East Bengal Ground

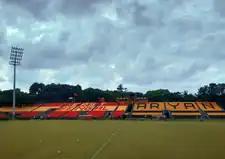

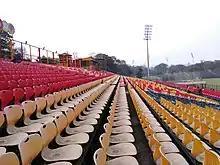
East Bengal ground members gallery

The East Bengal Ground has galleries on three sides. The west side is the member's gallery with modern facilities like bucket seats and elevators installed. The half of west side is also shared with Aryan F.C. who have their member's gallery as well, covered in bucket seats which acts as an away gallery for the matches which East Bengal F.C. plays. The east side and north side galleries are still made of a temporary wooden and steel structure and are designated for non-member supporters. The playing pitch is about 100 metres x 60 metres in dimension. Just adjacent the stadium, below the member's gallery is the club tent and the main office located. In 2014, the club tent opened its own cafe lounge for the fans, just beside the members' gallery.